Corralejo

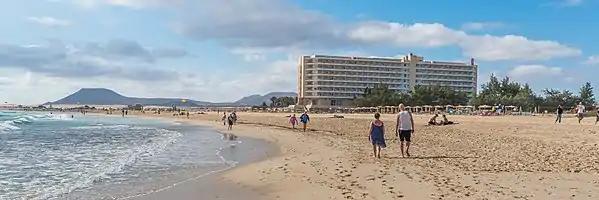
Corralejo 2016

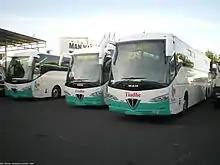
Tiadhe bus service. The main bus service of Fuerteventura

Corralejo has existed for most of its history as a humble and unimportant fishing village, where a handful of poor fishermen worked long hours to provide for their families. In the early 1970s, with its extraordinary beaches and expansive dunes, the tourism that had arrived in the south of the island in the 1960s began to venture north. Corralejo had very humble beginnings as a tourist resort. John Mercer, who visited the then village in the early 1970s as research for a book on the island, left a record of the humble first steps Corralejo took into the tourist industry: